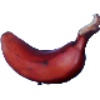
Label: red_banana